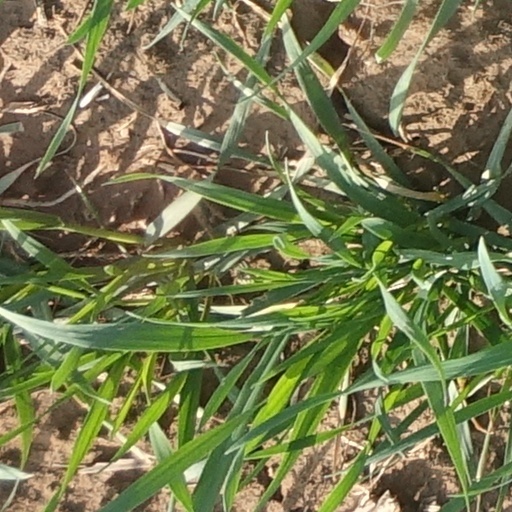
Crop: wheat